William Yarbrough

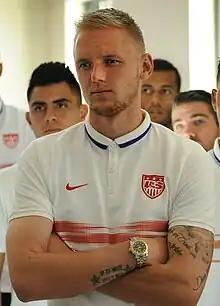
Yarbrough with the United States in 2015

William Paul Yarbrough Story (born March 20, 1989) is a professional soccer player who plays as a goalkeeper for Major League Soccer club Inter Miami. Born in Mexico, he represented the United States national team.